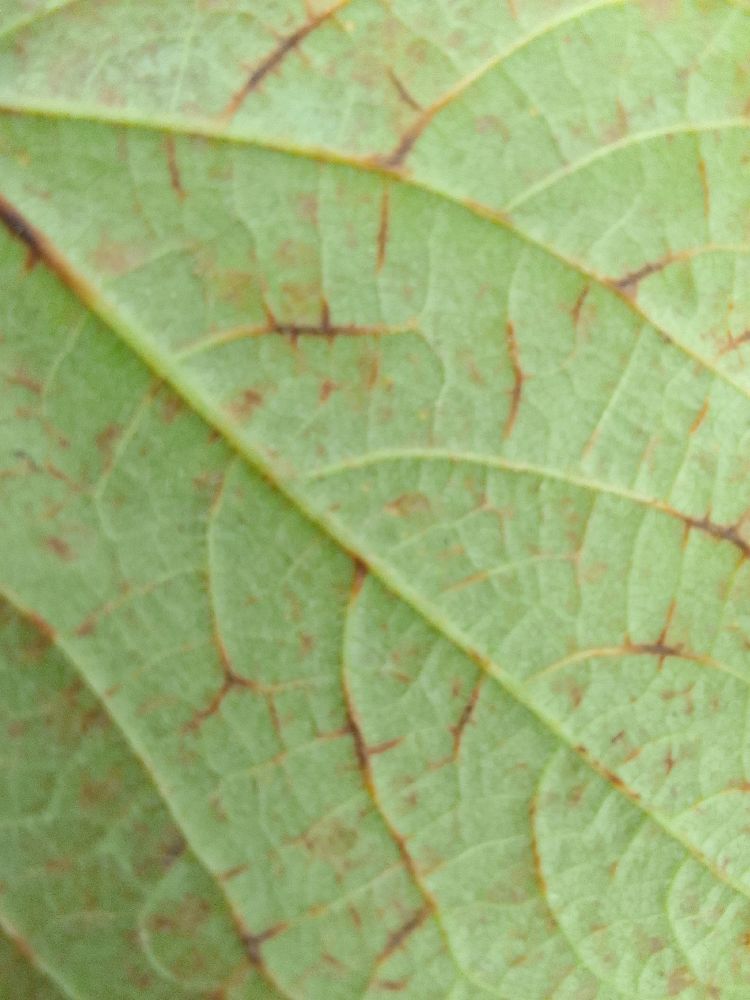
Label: anthracnose